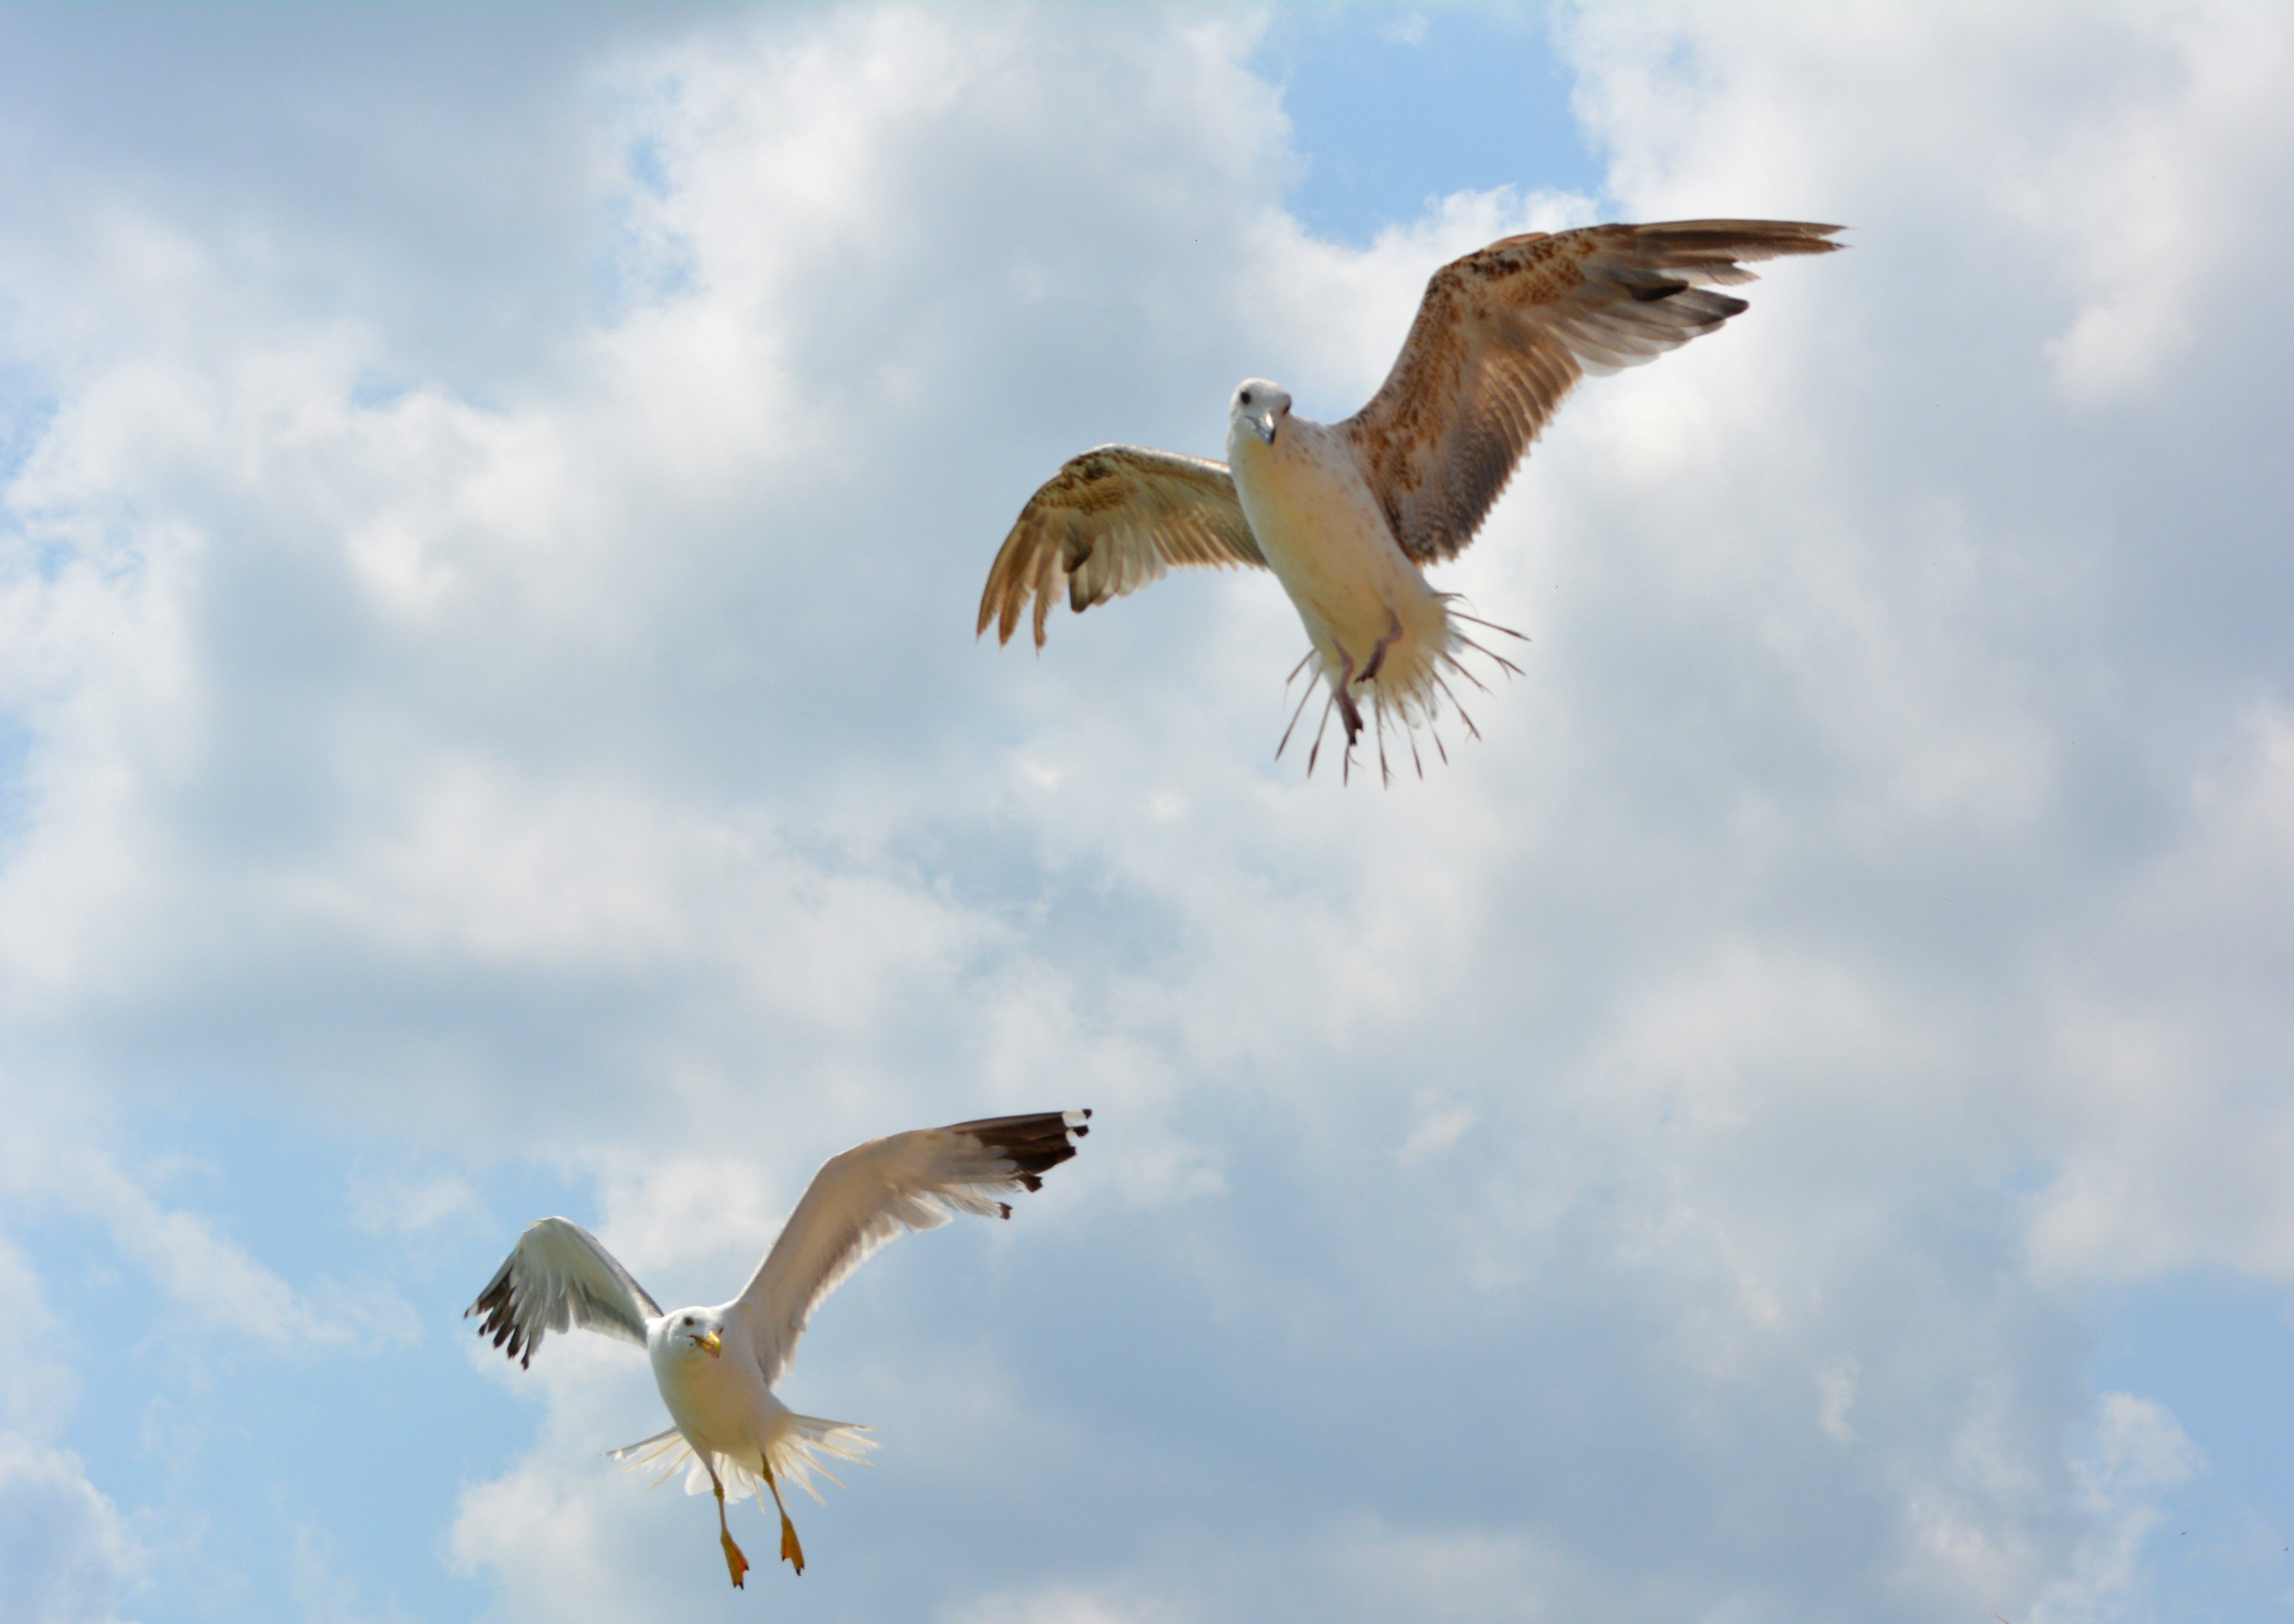
bird, wing, sky, seabird, seagull, wildlife, gull, beak, flight, fauna, birds, wings, vertebrate, stol, charadriiformes